The Cambridge Companion to Aquinas

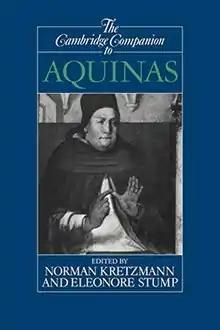

The Cambridge Companion to Aquinas is a book edited by the American philosophers Norman Kretzmann and Eleonore Stump. A reference work, it features a number of writers who provides scholarly essays on the thoughts of the Italian Catholic philosopher and theologian Thomas Aquinas, collectively known as Thomism. The book was published on 28 May 1993 by Cambridge University Press. It received mixed responses from critics for being more focused to Aquinas' philosophy rather than his theology but has been deemed a valuable guide to the beginners by some.